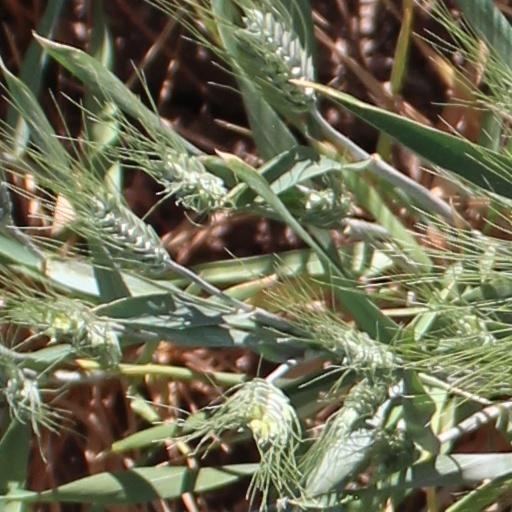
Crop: wheat